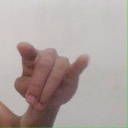
अक्षर: च